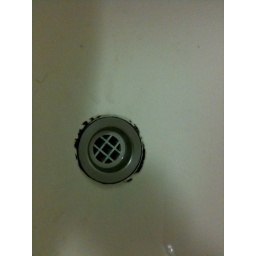
The sink in the bathroom is dirty